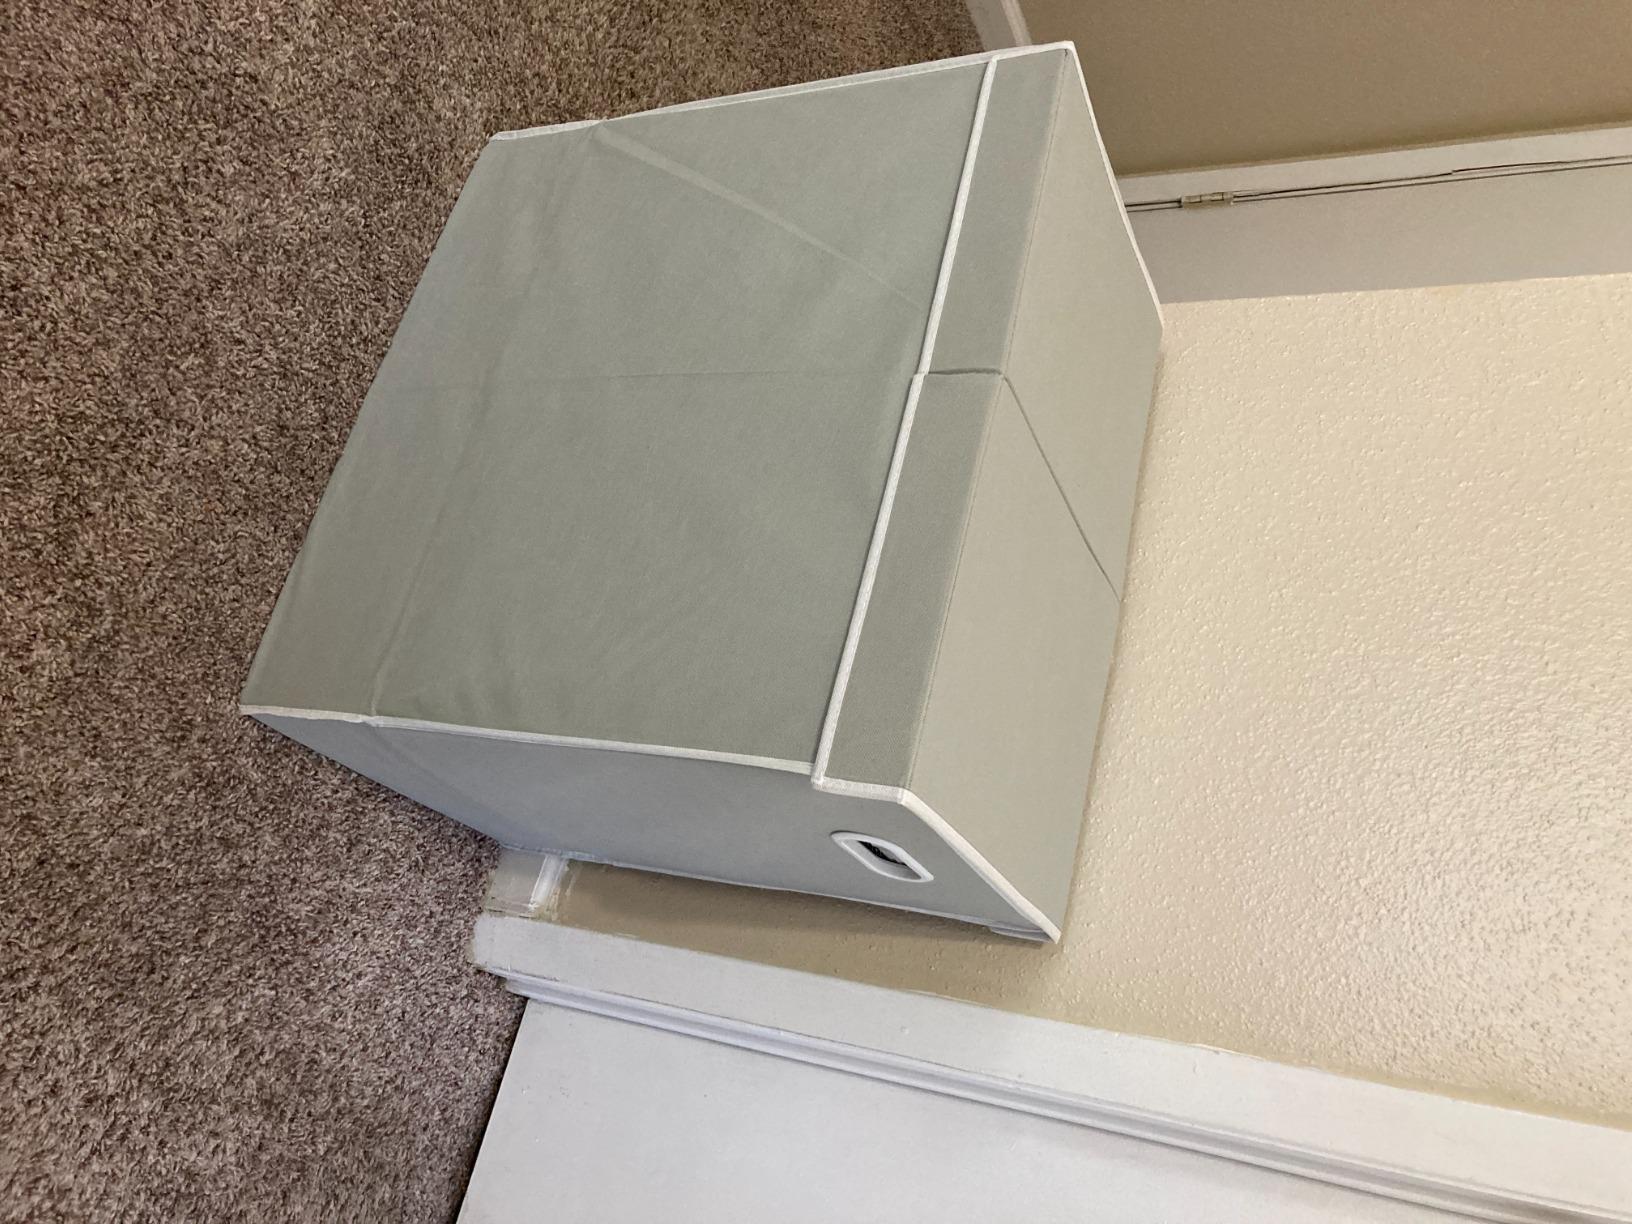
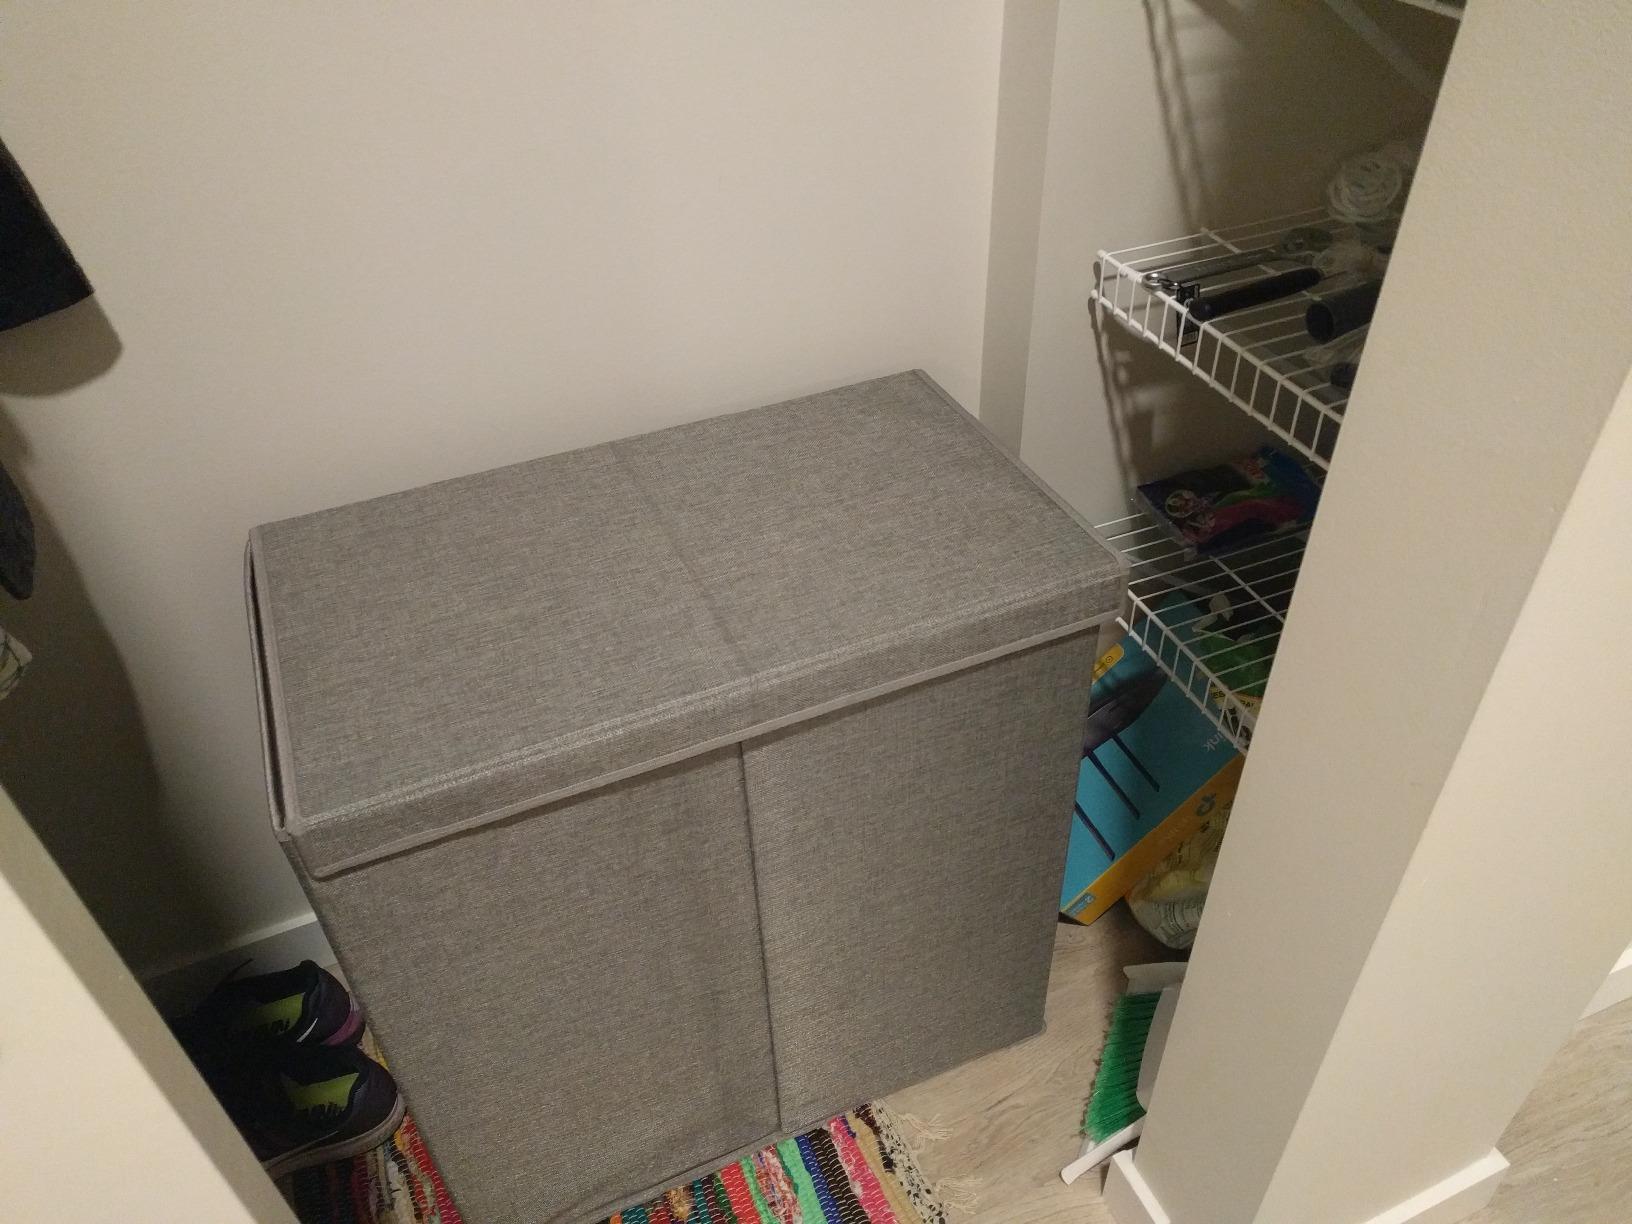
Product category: items_hamper
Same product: no